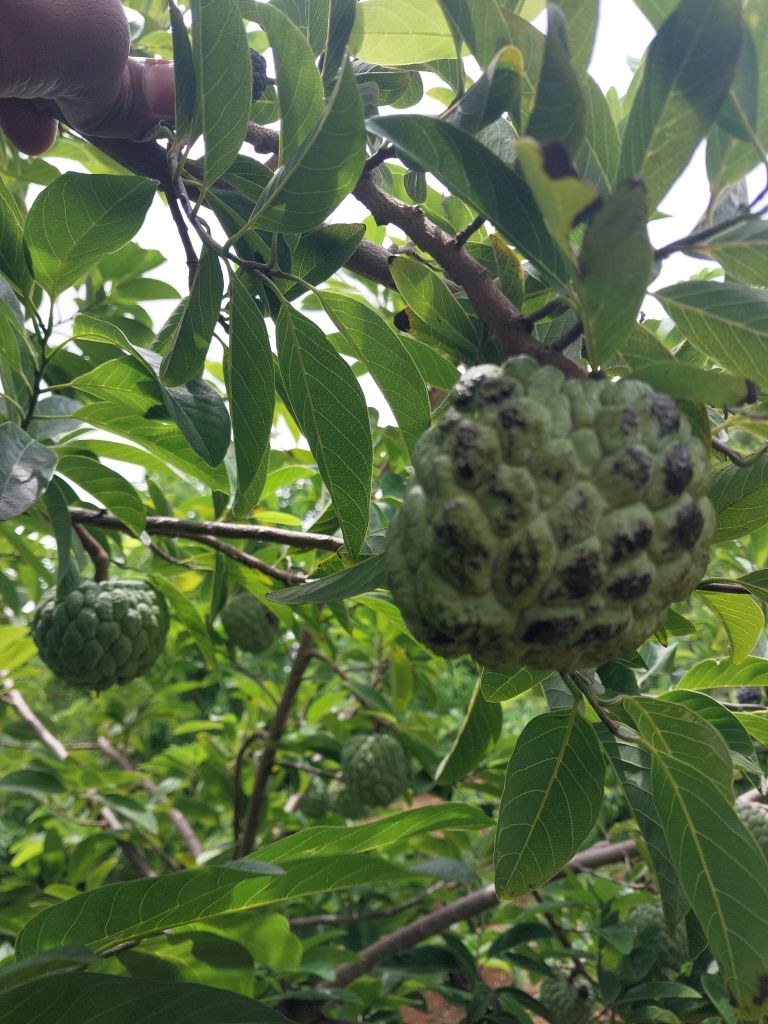
Disease label: Blank Canker